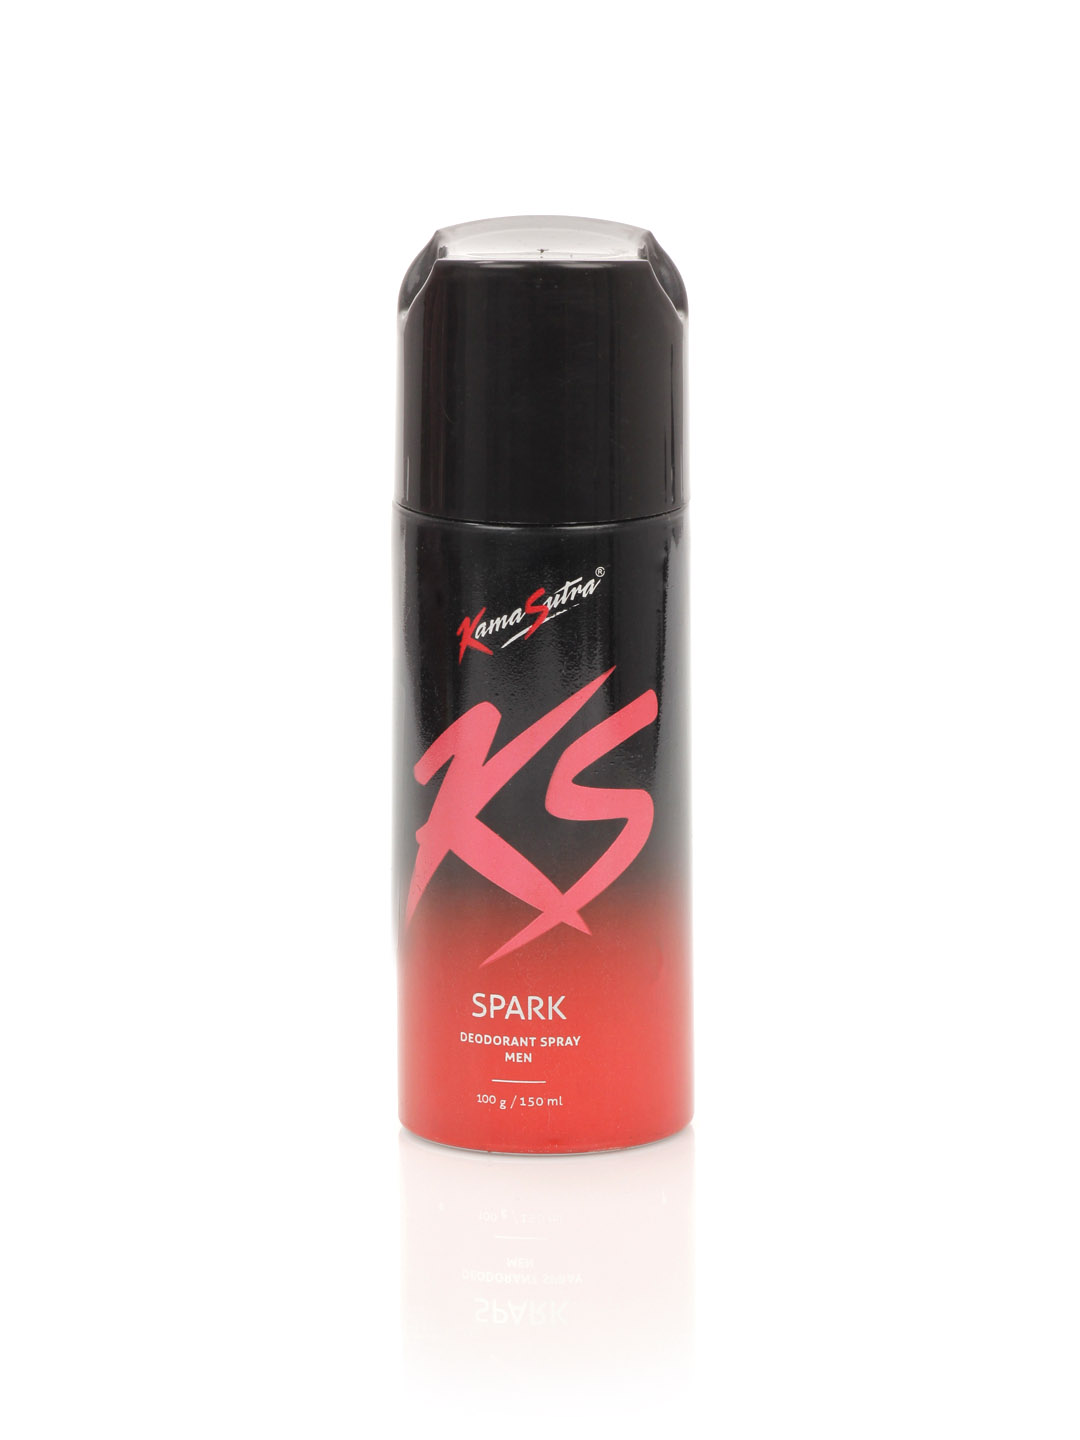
Kama Sutra Men Spark Deo
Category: Personal Care / Fragrance / Deodorant
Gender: Men
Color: Black
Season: Spring 2017
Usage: Casual